List of paintings by Edward Burne-Jones

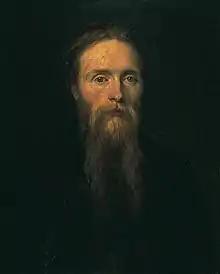
Portrait by George Frederic Watts

This is a list of the paintings of the British Pre-Raphaelite artist Edward Burne-Jones.